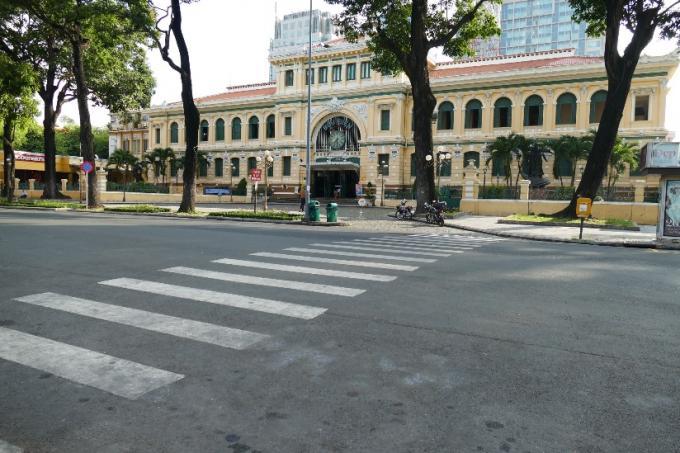
có một toà nhà lớn xuất hiện ở trong bức ảnh